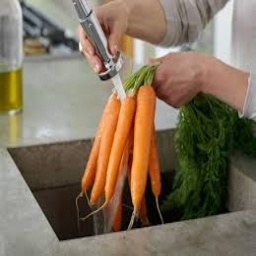
Label: Carrot